George C. Peery

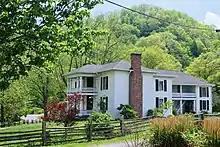
Peery's home in Cedar Bluff, Virginia

Peery died in 1952, at the age of 78, two weeks short of his 79th birthday, in Richlands, Virginia. He was buried in Maplewood Cemetery in Tazewell, Virginia.